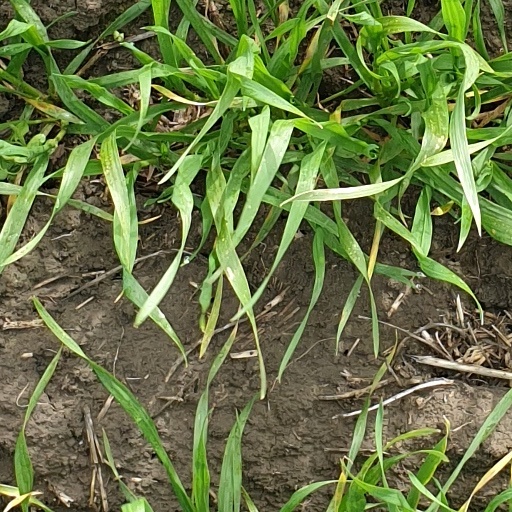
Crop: wheat